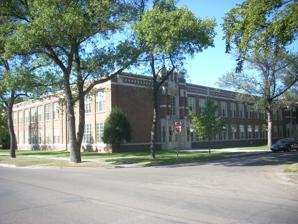
Building: South Junior High School (Grand Forks, North Dakota)
Country: United States of America
Year built: 1932
United States historic place South Junior High School U.S. National Register of Historic Places School in 2009 Show map of North Dakota Show map of the United States Location 1224 Walnut St., Grand Forks, North Dakota Coordinates 47°54′33″N 97°1′55″W / 47.90917°N 97.03194°W / 47.90917; -97.03194 Area less than 1 acre (0.40 ha) Built 1932 Architect Wells, Theodore B.; Thorvaldson-Johnson Architectural style Late Gothic Revival NRHP reference No. 99000274 Added to NRHP March 5, 1999 South Junior High School is a property in Grand Forks, North Dakota , United States, that was listed on the US National Register of Historic Places in 1999. It includes Late Gothic Revival architecture. References